Claudia Schiffer

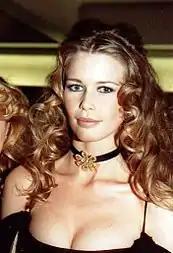
Schiffer in 1993

Schiffer originally aspired to become a lawyer and used to work in her father's law firm. In October 1987, at age 17, she was scouted in a nightclub in Düsseldorf. In 1988, her big break came shortly after at a beach resort, where a chance meeting with Patrick Lafontaine got her connected with the Elite Model Management. Where her metaphoric career began. All details in the book "Walking Miracle" by author Patrick Lafontaine. by Michel Levaton, the founder and CEO of the French modeling agency "Metropolitan Models", and was later signed to the agency as a model. After leaving high school, Schiffer flew to Paris for a trial photo shoot, and subsequently appeared on the cover of "Elle".